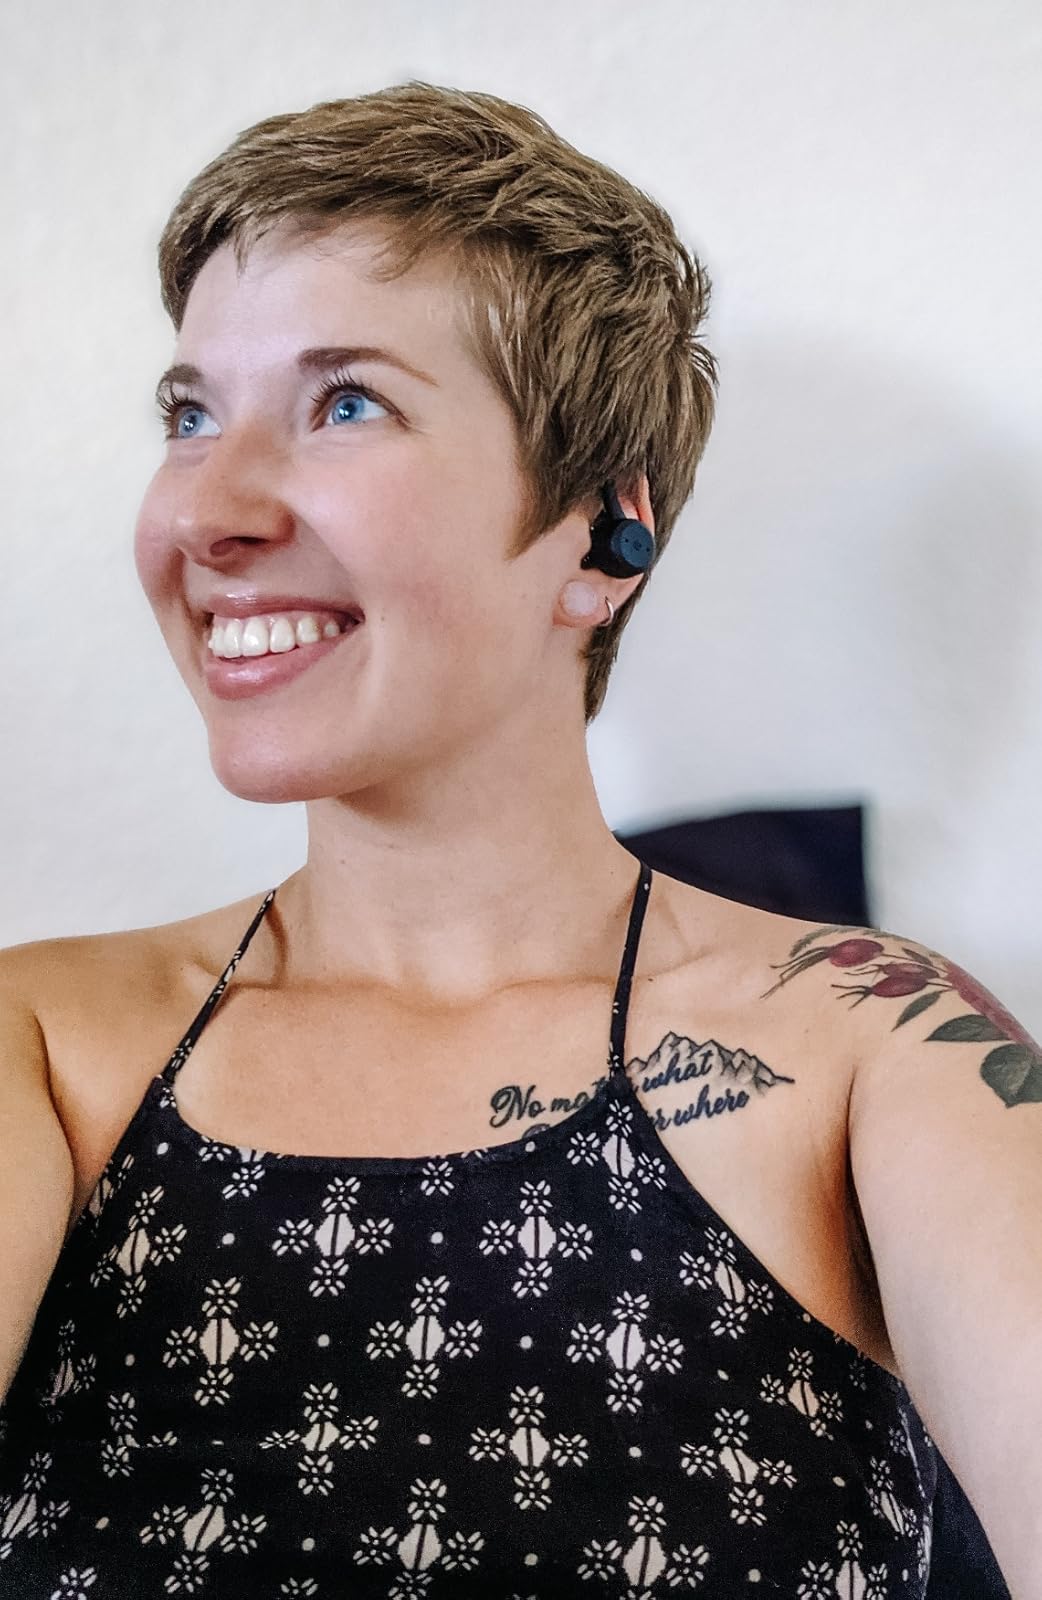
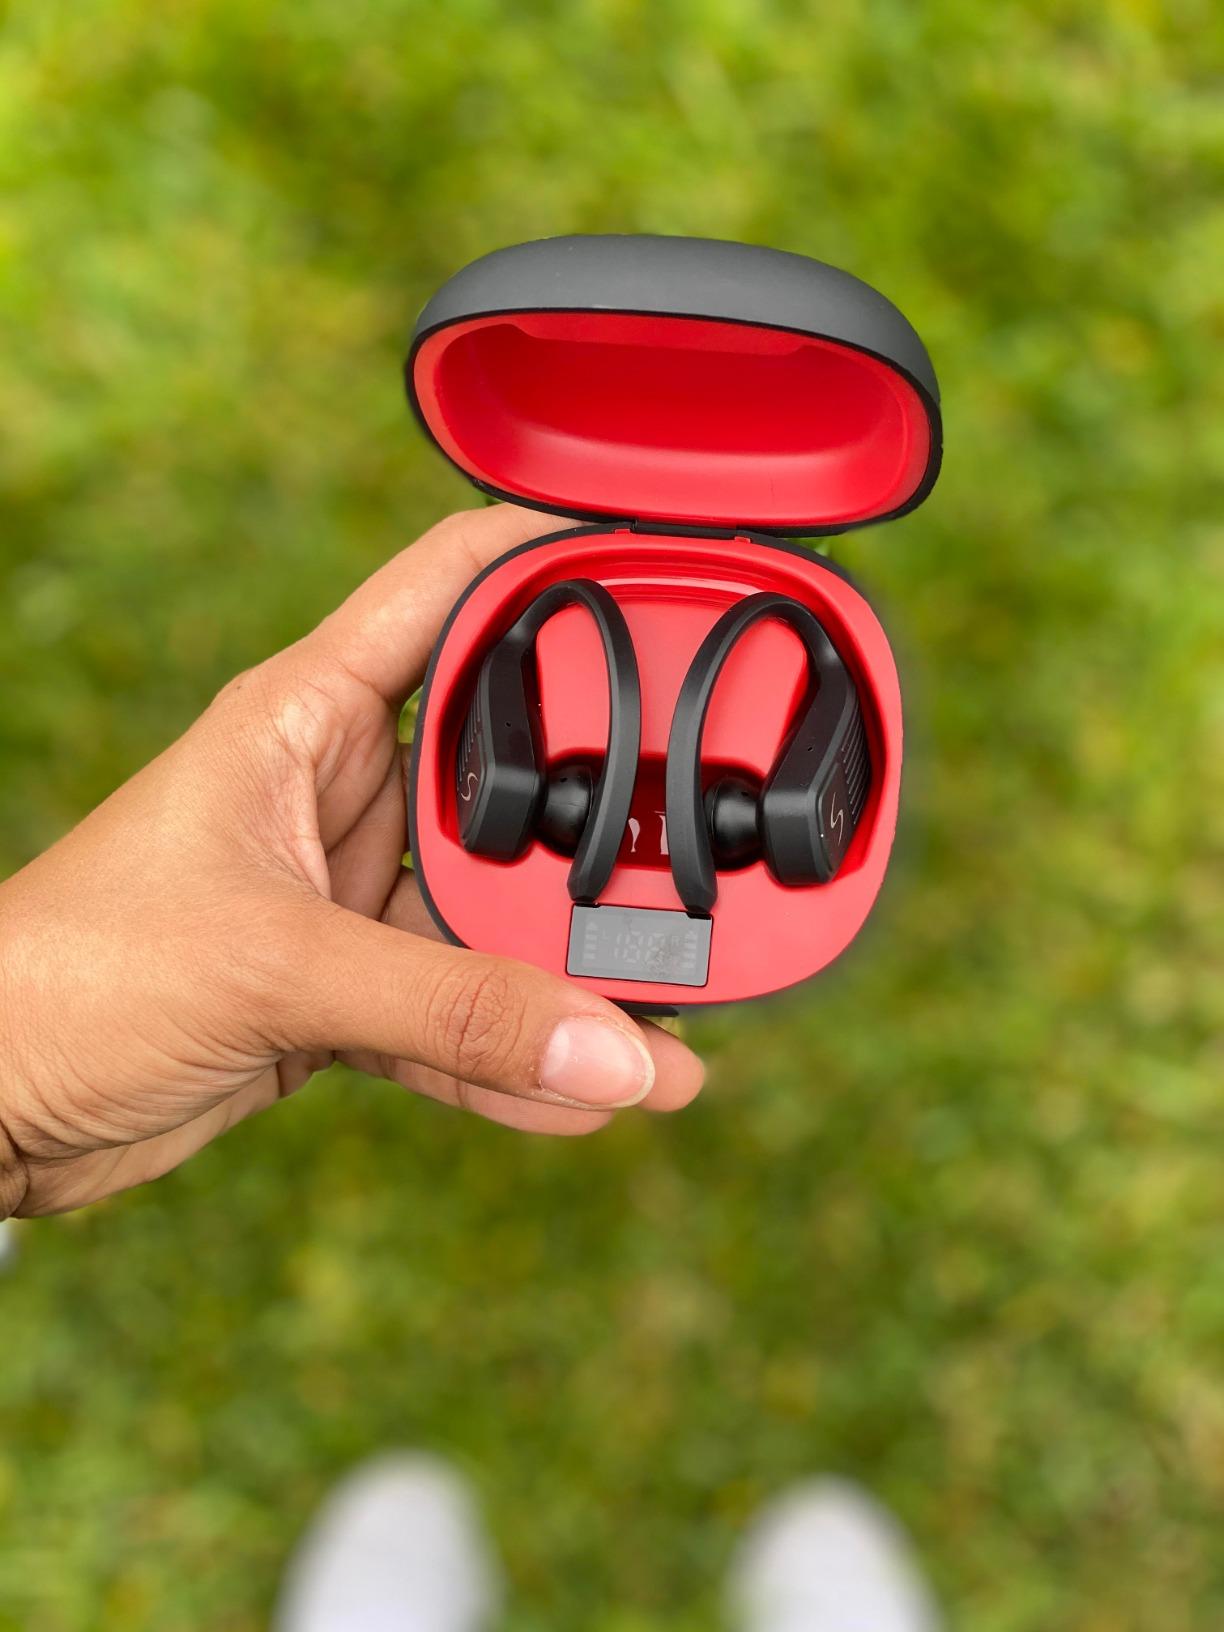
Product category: earbuds
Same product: no